Jesse L. Strauss Estate

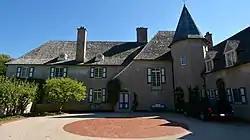

The Jesse L. Strauss Estate is a historic house at 110 Maple Hill Road in Glencoe, Illinois. The house was built in 1921 for businessman Jesse Strauss and his wife Blanche. David Adler, a prominent Chicago architect known for building large country houses for wealthy clients, designed the house. Like many of his works, Adler's design for the Strauss Estate was inspired by French architecture, and the estate was meant to resemble a French farmhouse. The house consists of a main wing and a service wing which form an "L" shape, with an octagonal tower at the corner between them. Its design also includes a projection at the main entrance, a stucco exterior with wood trim, and a steep roof punctuated by dormers.